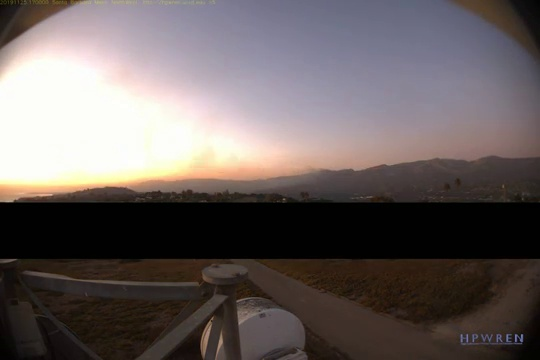
Fire: no
Smoke: yes